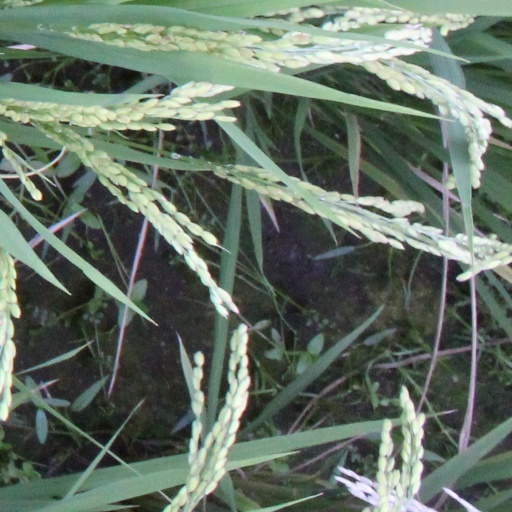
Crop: rice